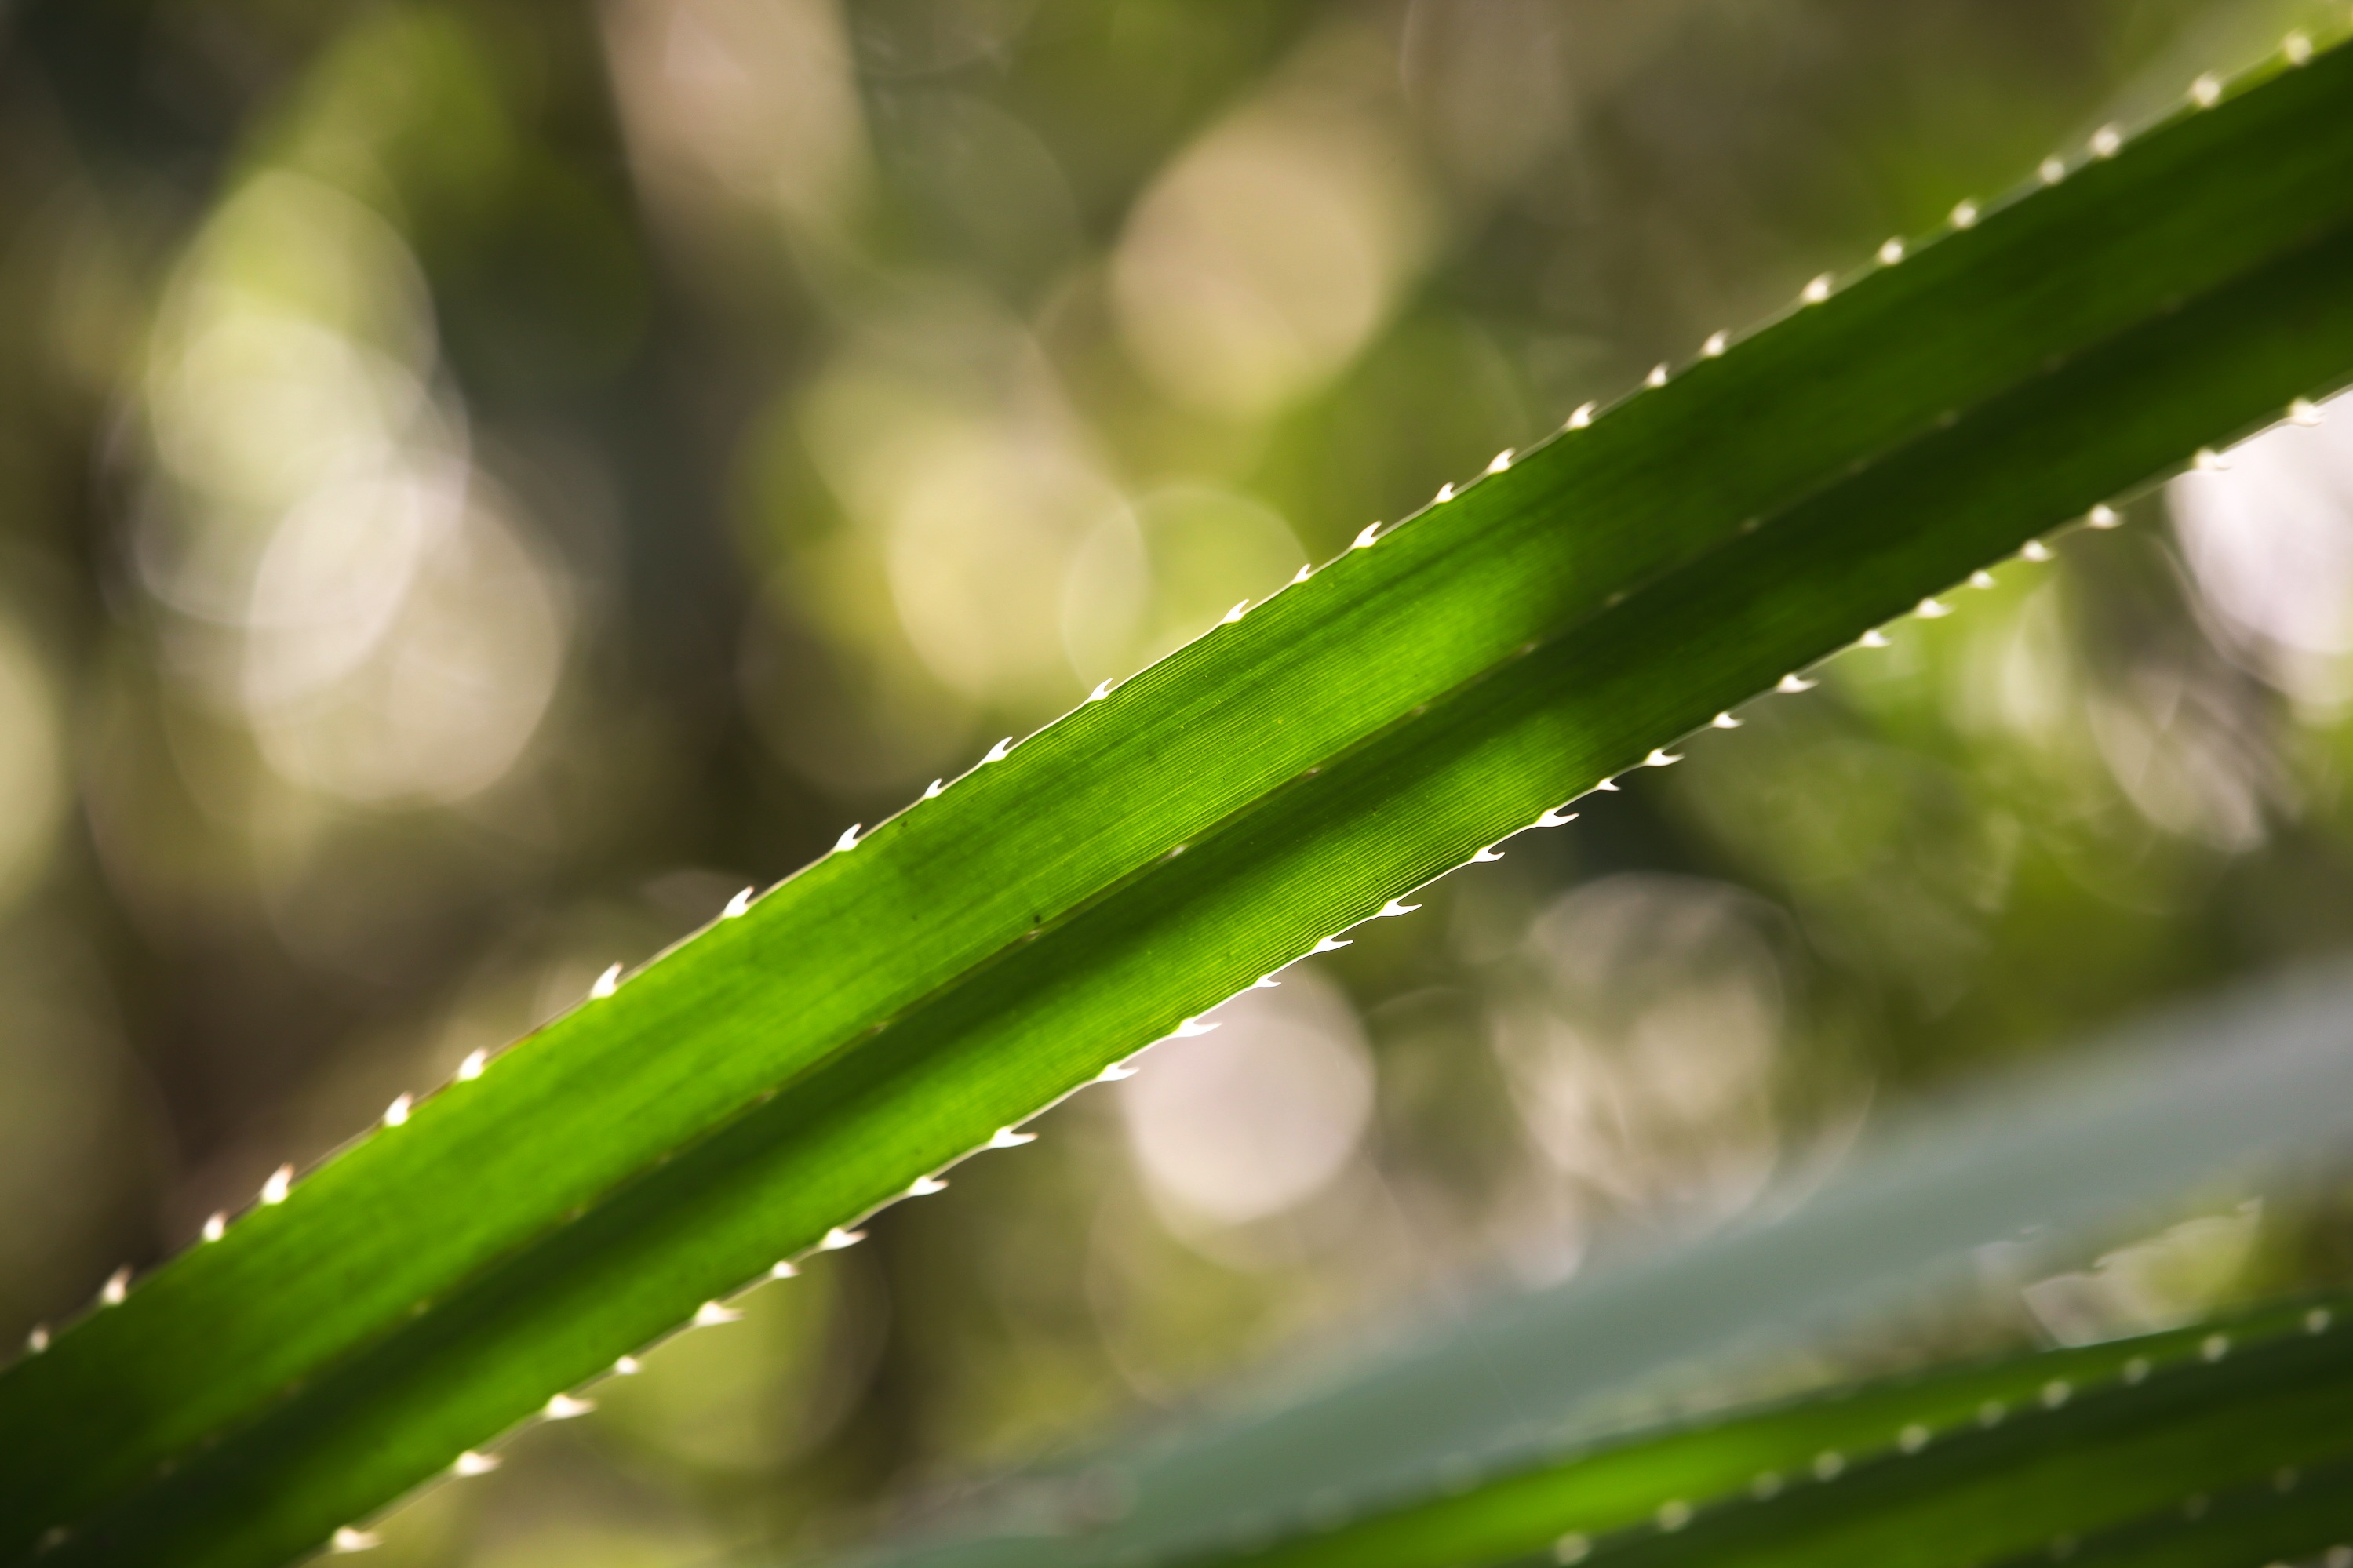
tree, water, nature, grass, branch, drop, dew, bokeh, growth, plant, white, photography, stem, sunlight, leaf, flower, summer, floral, environment, gift, decoration, spring, green, symbol, color, natural, fresh, botany, garden, flora, season, spike, life, close up, design, decorative, bright, still, moisture, macro photography, grass family, plant stem